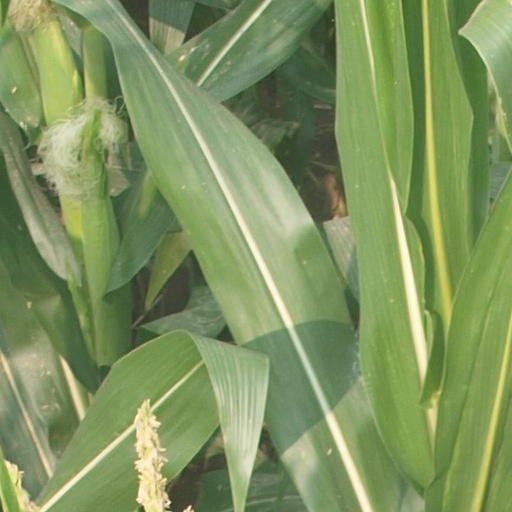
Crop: maize; corn